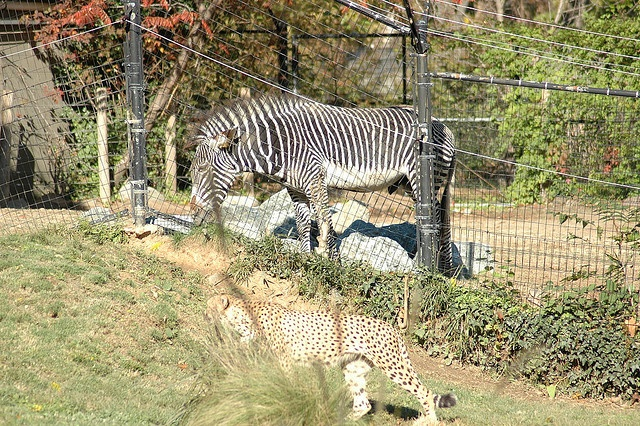
A zebra in a fenced area and a cheetah in a seperate fenced area in the front.
A zebra on one side of an enclose and a jaguar on the other.
The zebra and other animals stand are kept apart behind fences.
a cheetah on one side of a fence with a zebra on the other side
A zebra and a leopard separated by a metal fence.